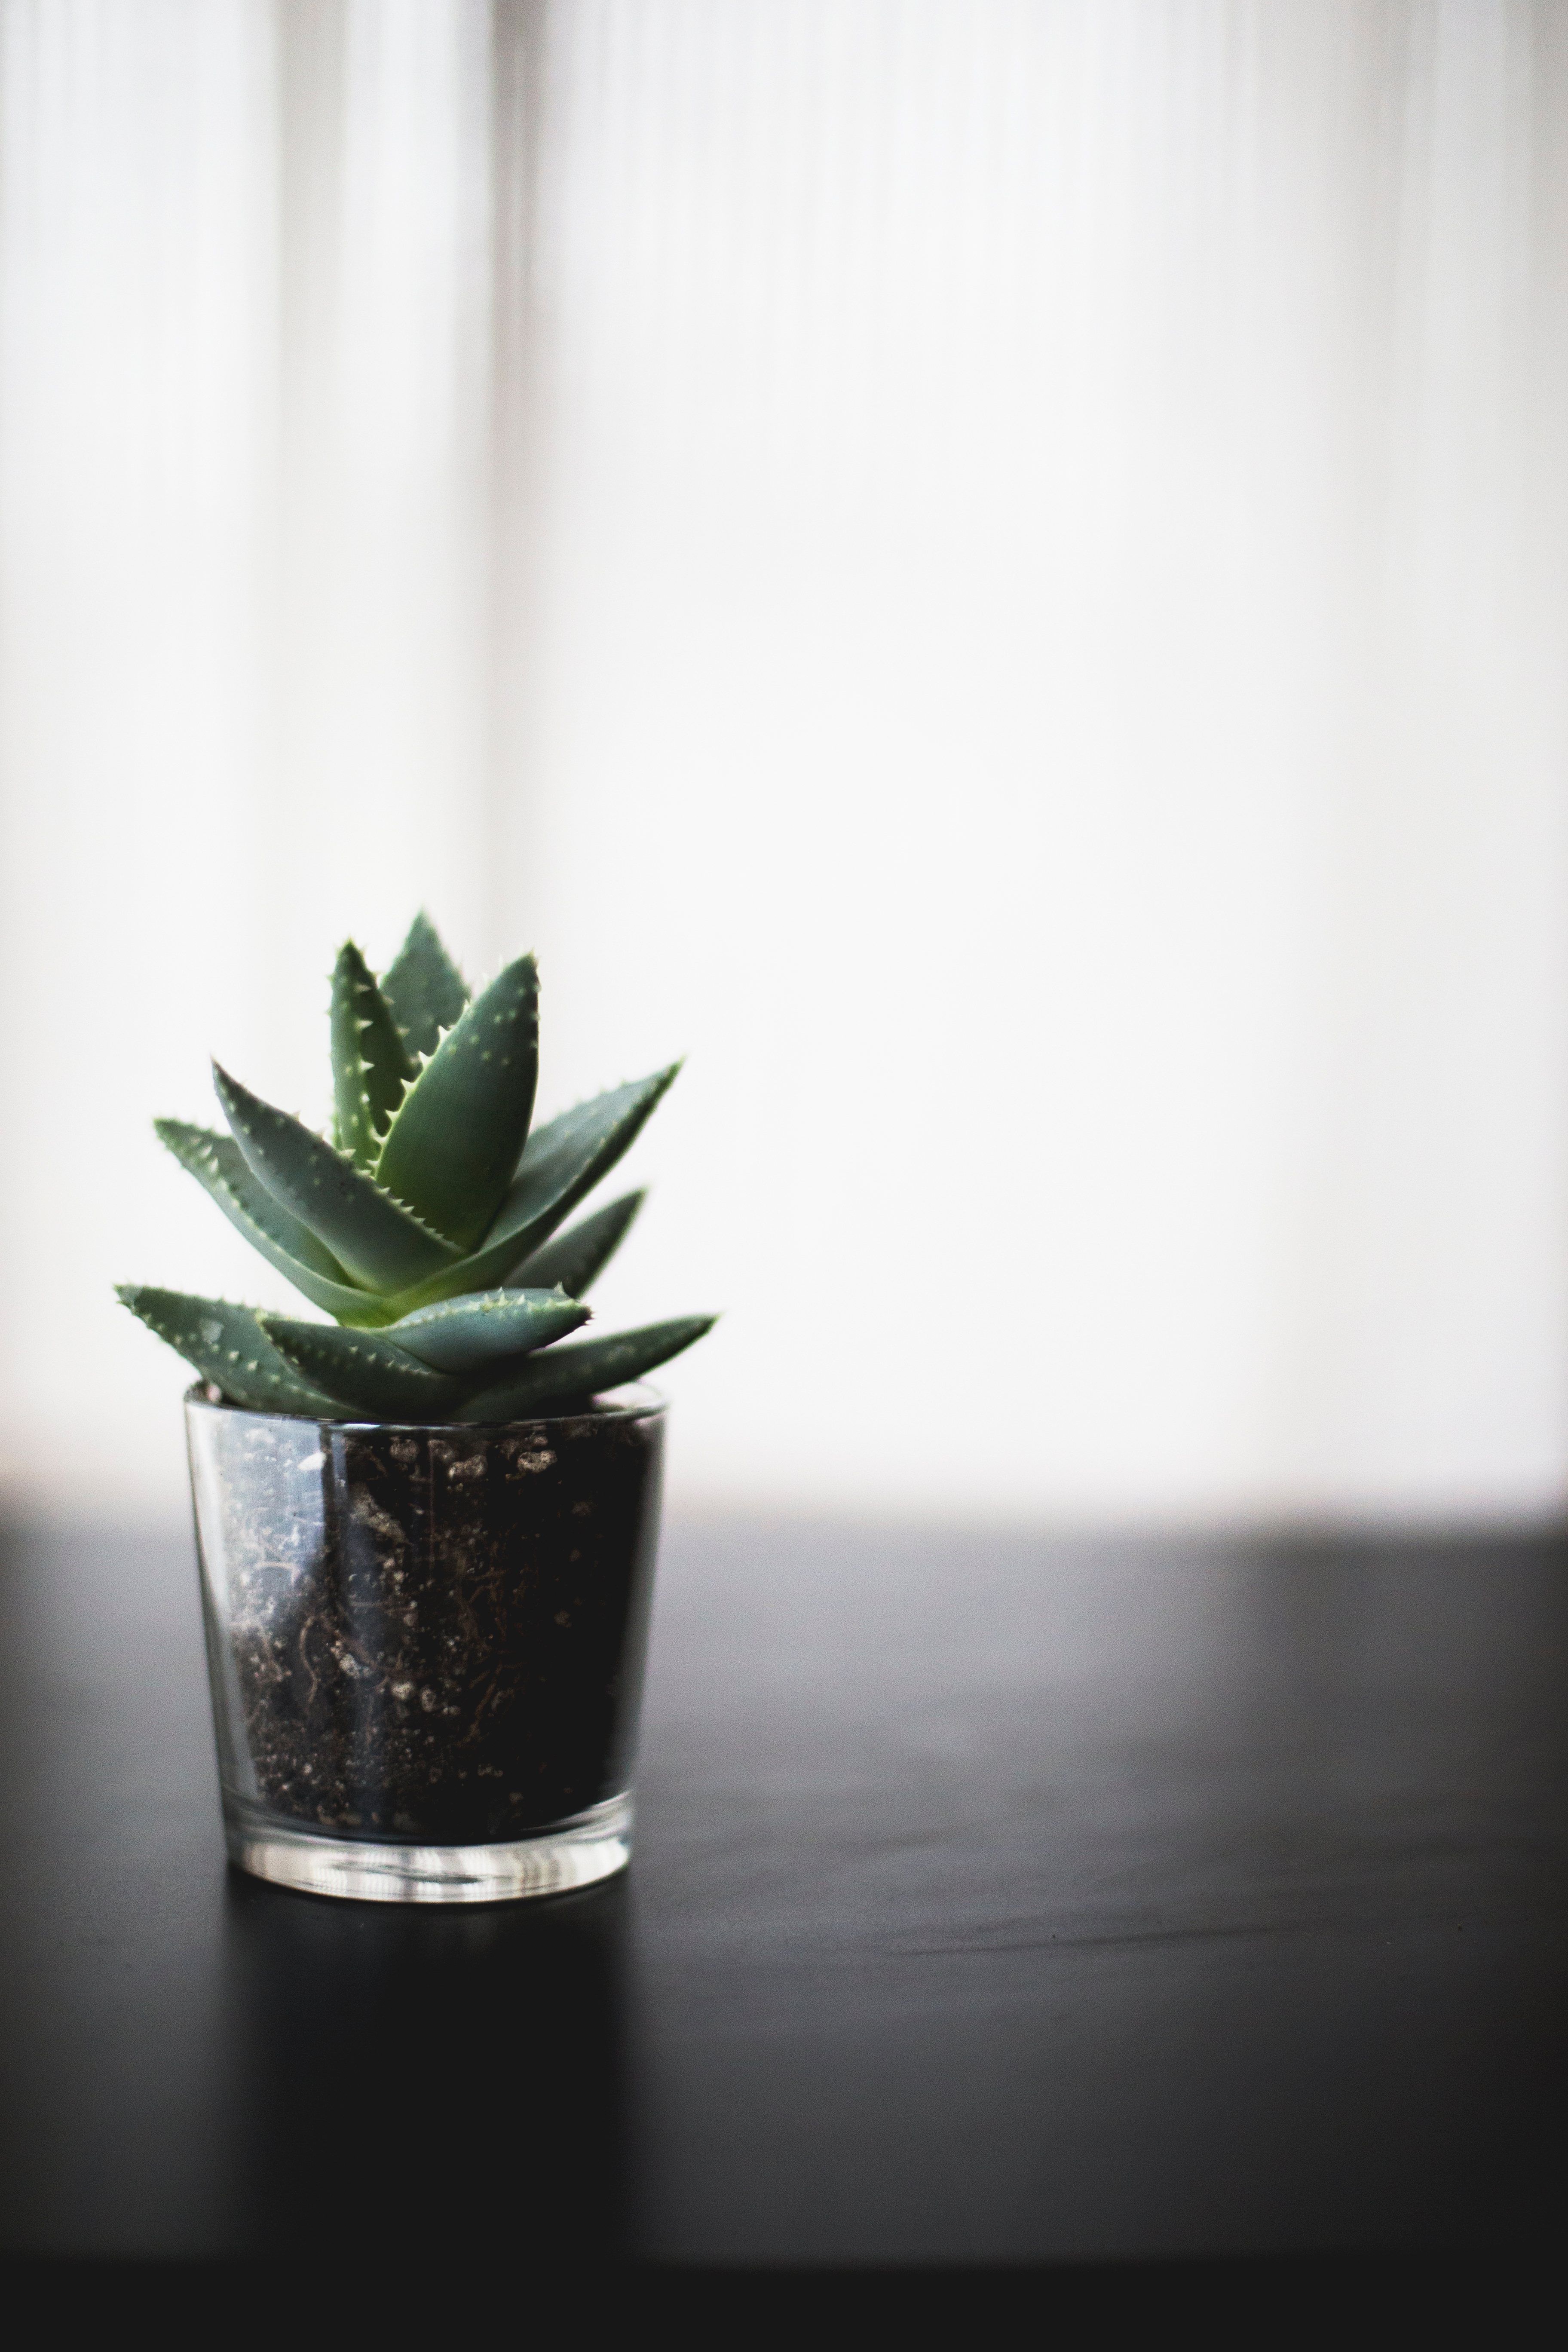
plant, white, photography, leaf, flower, glass, green, black, lighting, close up, flowerpot, shape, macro photography